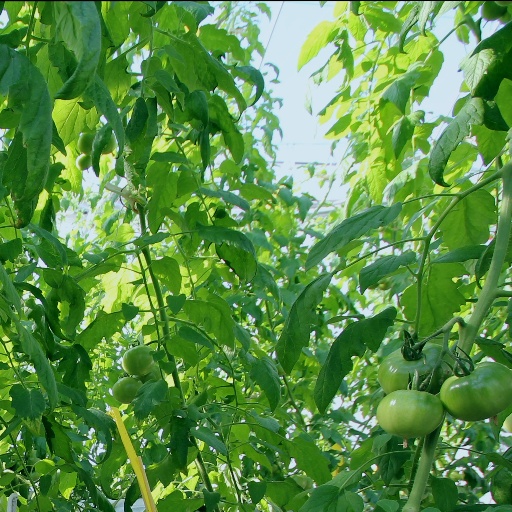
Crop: tomato